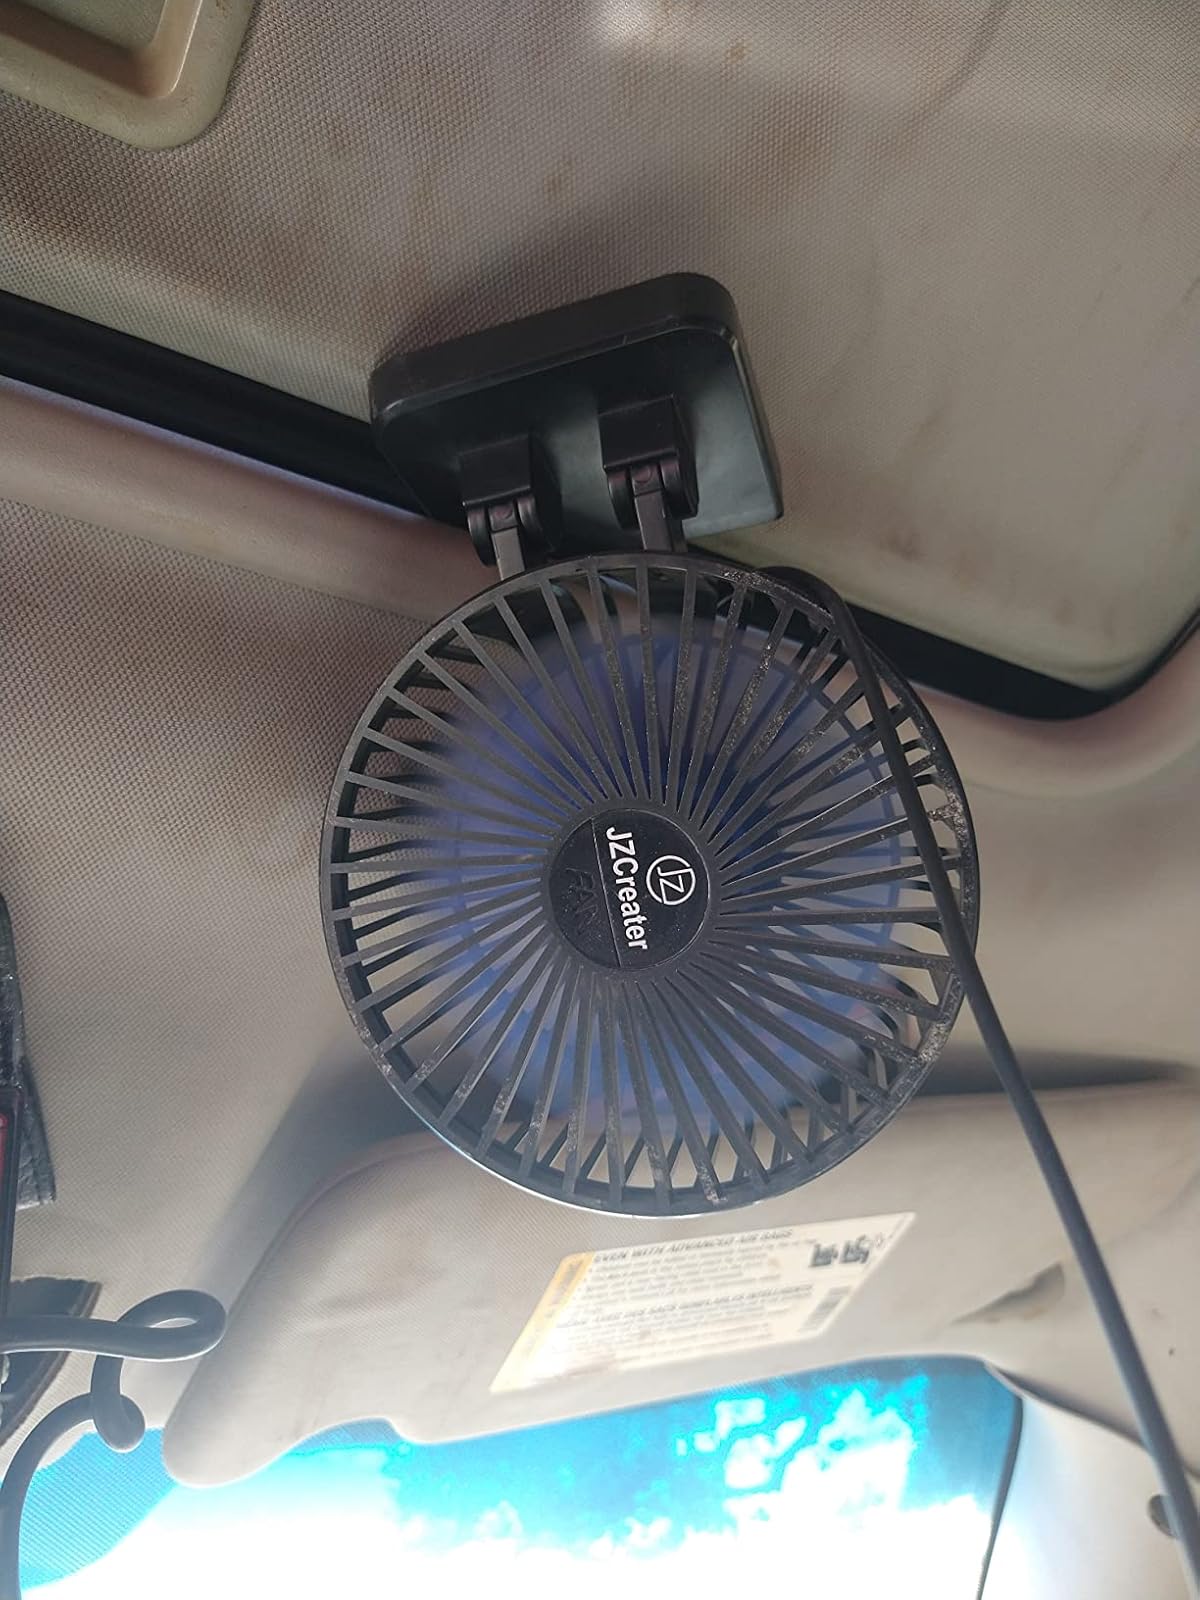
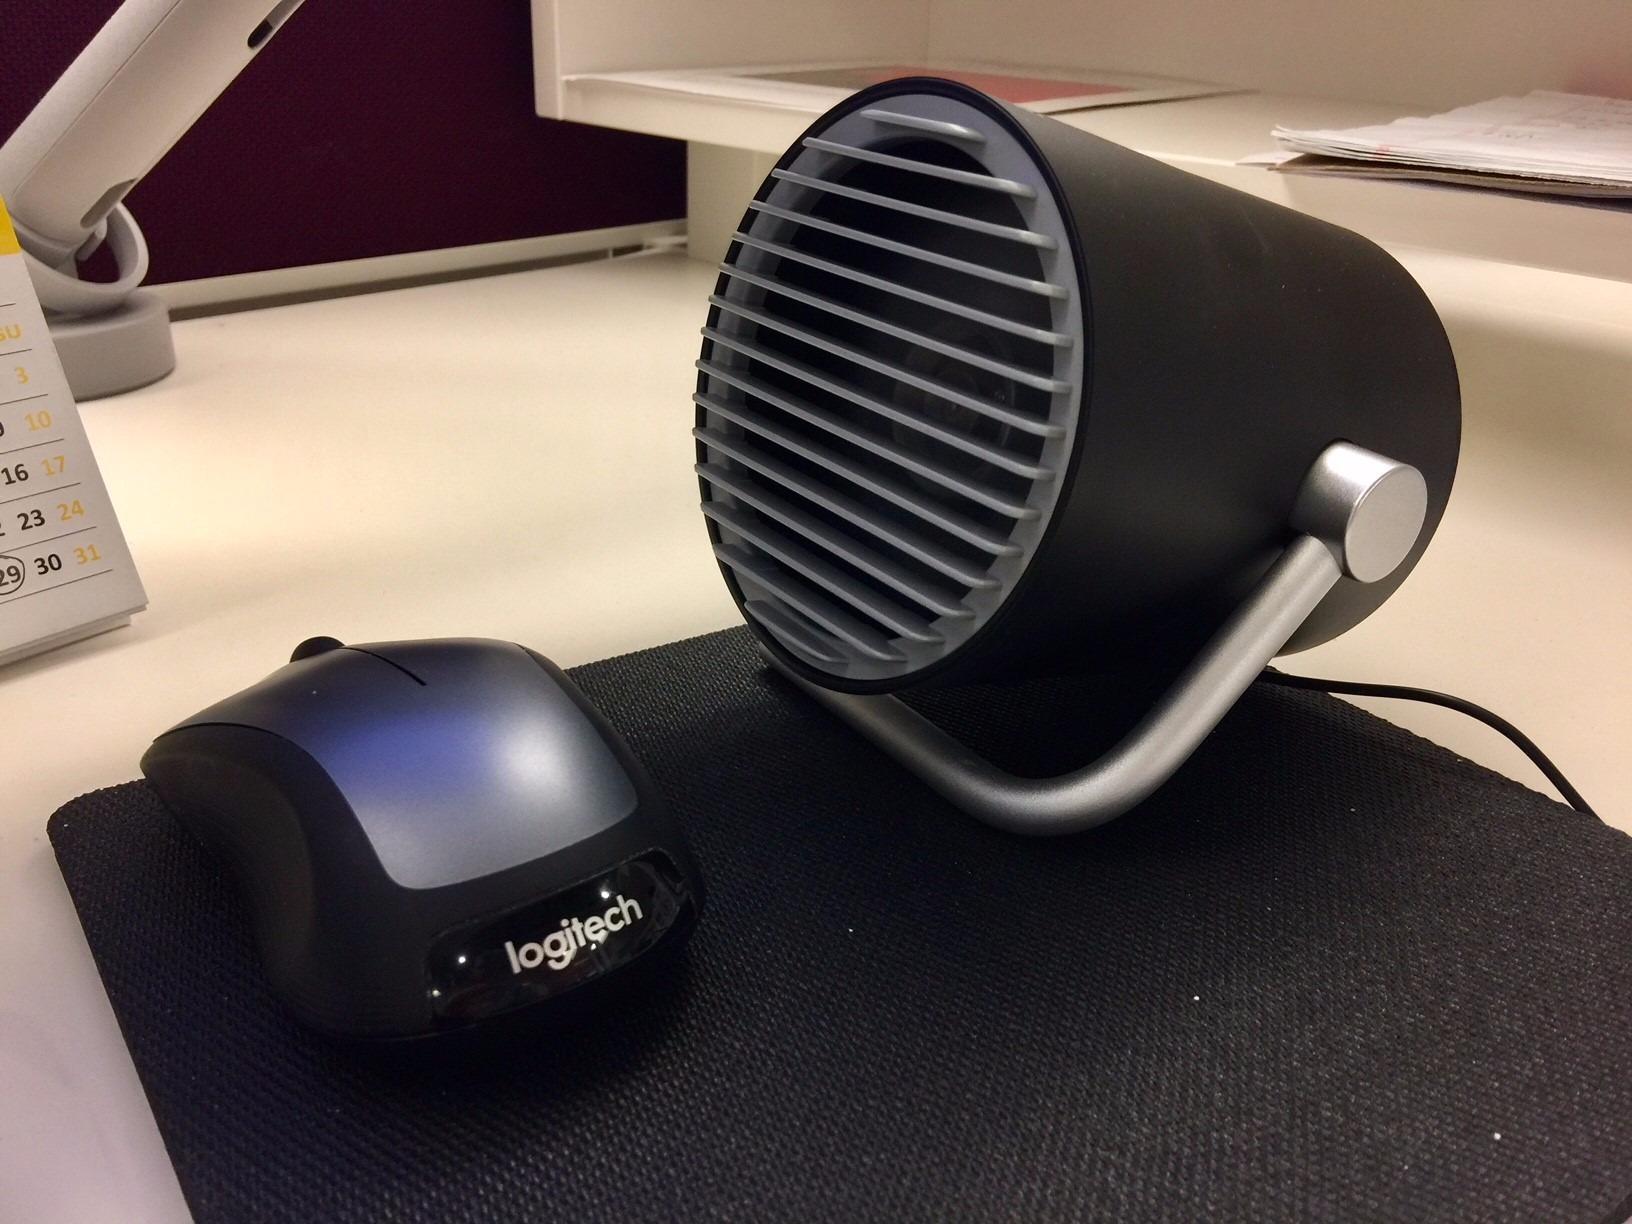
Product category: fan
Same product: no